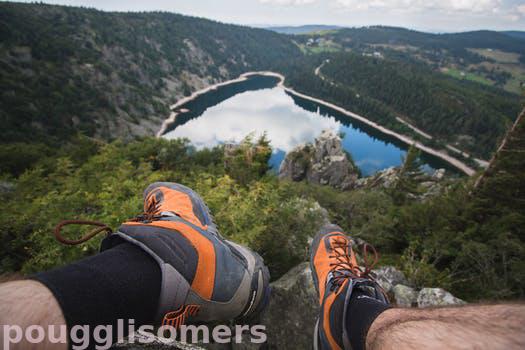
Label: Watermark